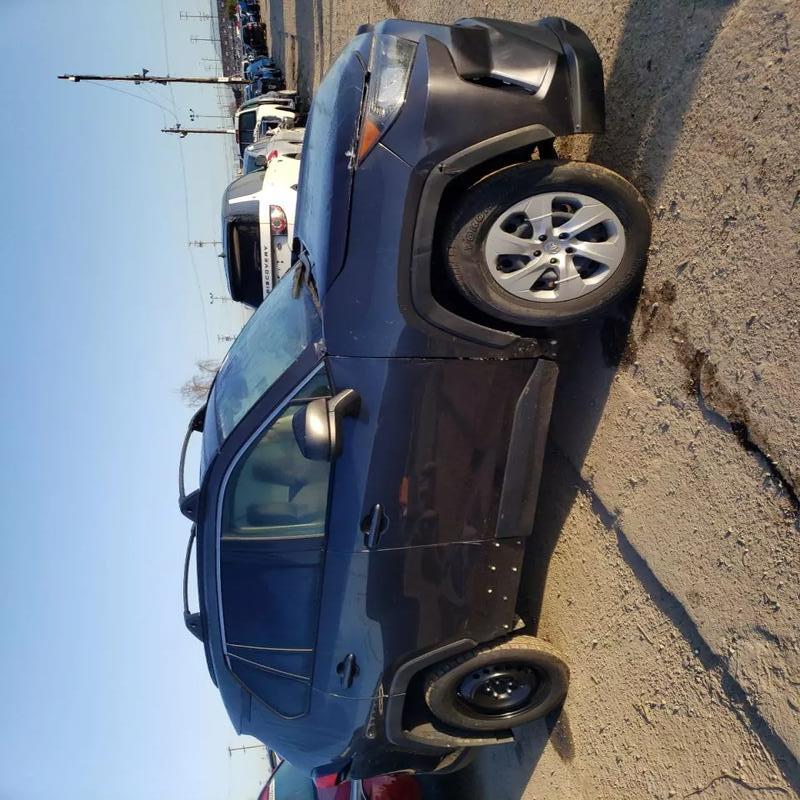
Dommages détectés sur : capot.
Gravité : mineur